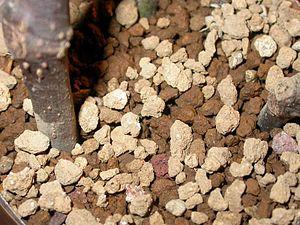
L'akadama est une argile granuleuse de couleur rouge brun utilisée comme substrat de culture neutre principalement pour les bonsaïs. On la trouve uniquement au Japon.